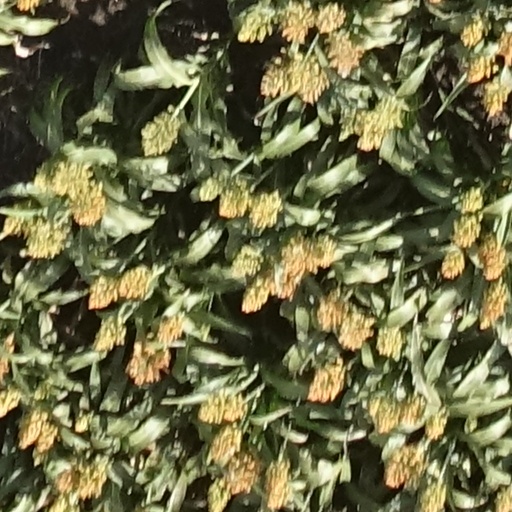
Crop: sorghum